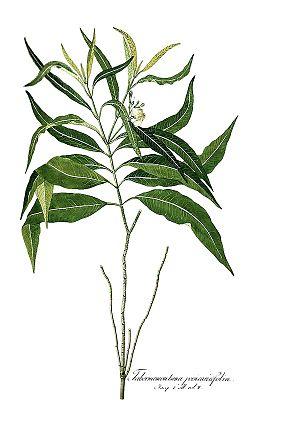
Tabernaemontana persicariaefolia est une espèce florale de la famille des Apocynacées endémique de l'île de La Réunion, dans l'océan Indien.